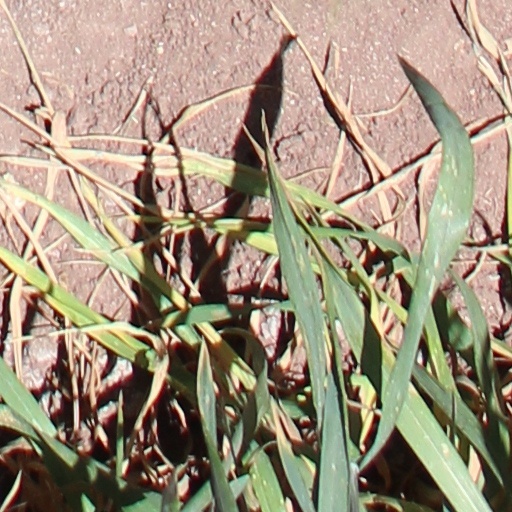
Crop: wheat